World War I

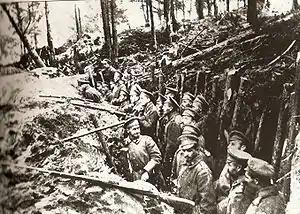
Russian forest trench at the Battle of Sarikamish, 1914–1915

In February 1916, the Germans attacked French defensive positions at the Battle of Verdun, lasting until December 1916. Casualties were greater for the French, but the Germans bled heavily as well, with anywhere from 700,000 to 975,000 casualties between the two combatants. Verdun became a symbol of French determination and self-sacrifice.